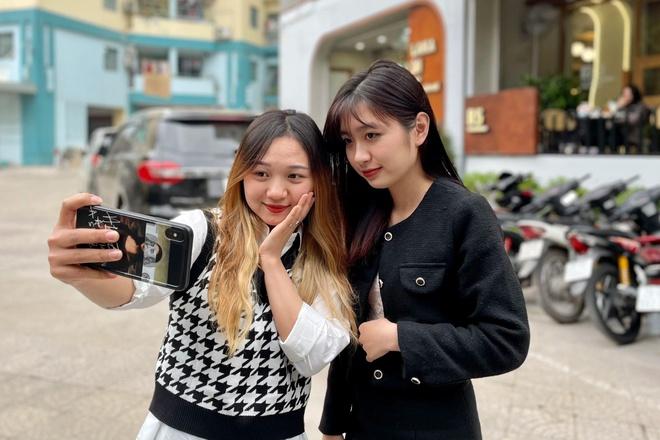
hai bạn nữ này đang tạo dáng chụp hình